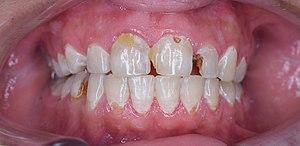
Carie dentale العربية: تسوس الاسنان
La carie dentaire, ou juste carie, maladie infectieuse de la dent, est une lésion de l'émail, de la dentine, et/ou du pulpe/cément. Elle est très souvent noire et forme un creux dans la dent.